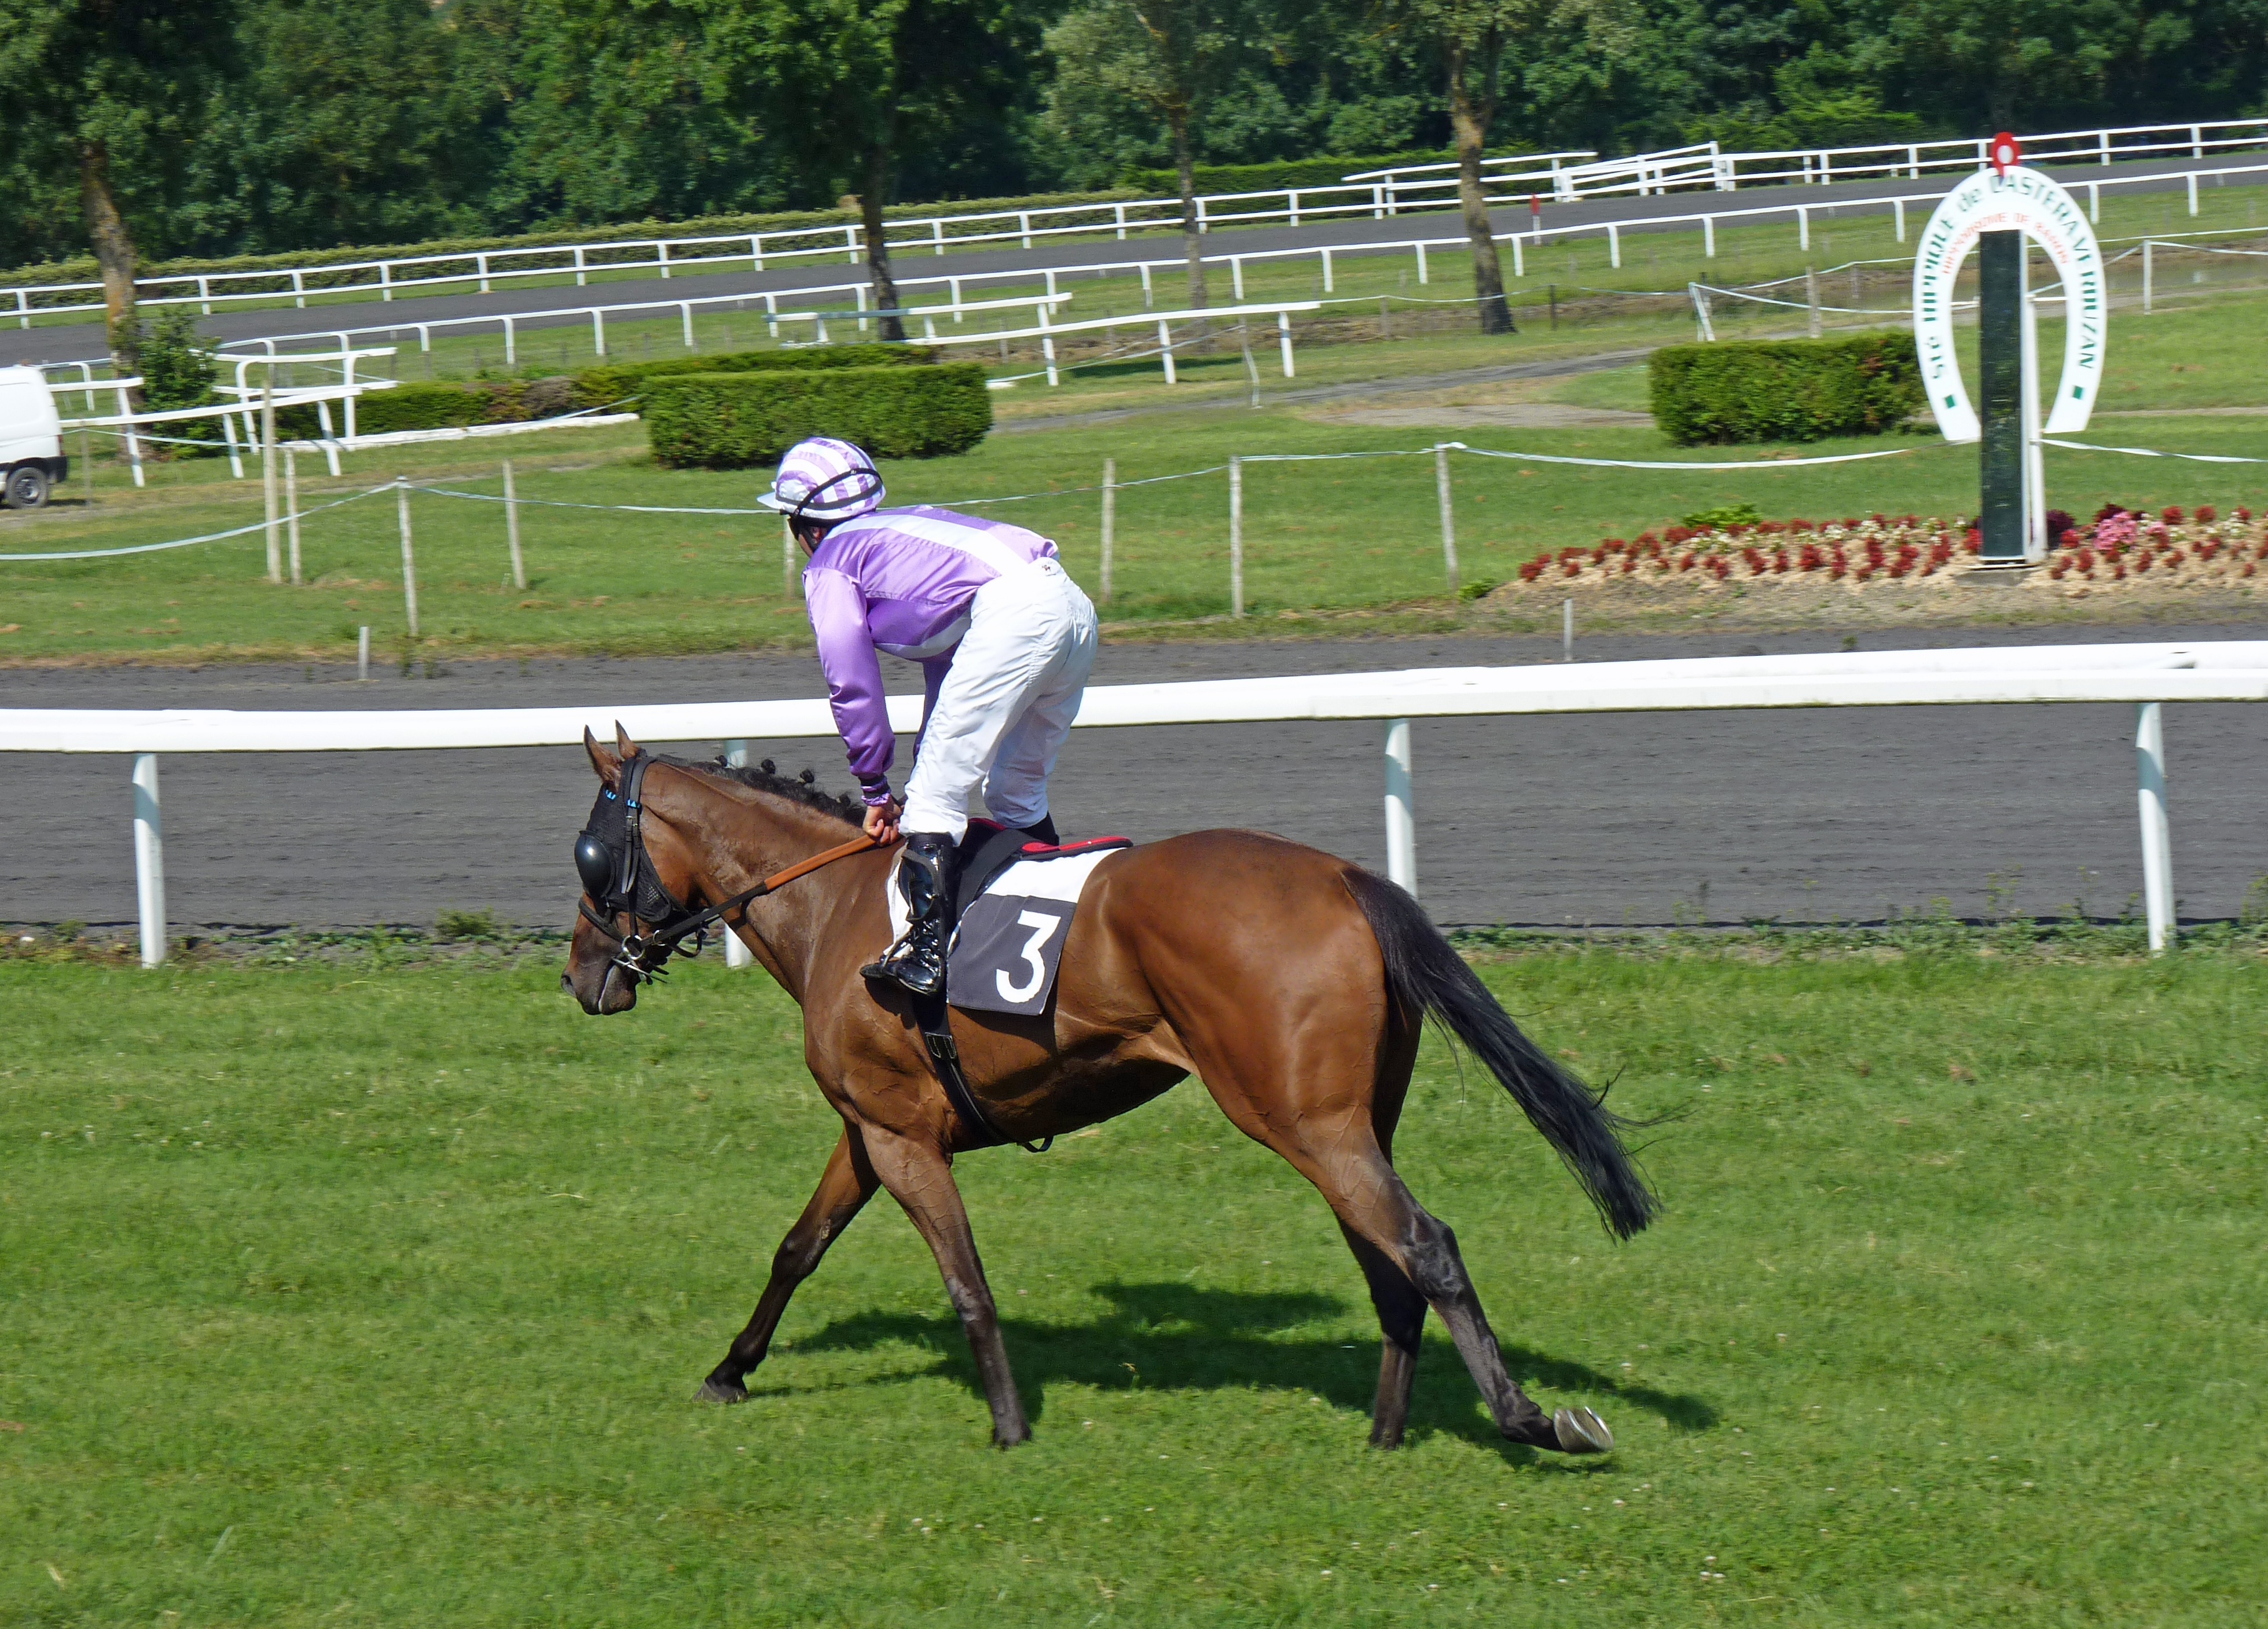
pasture, horse, stallion, race, horses, sports, racing, mare, jockey, equestrianism, equitation, horse racing, horse race, hippodrome, jockeys, castera verduzan, pmu, eventing, horse like mammal, horse harness, animal sports, english riding, equestrian sport, endurance riding, horse trainer, echauffement